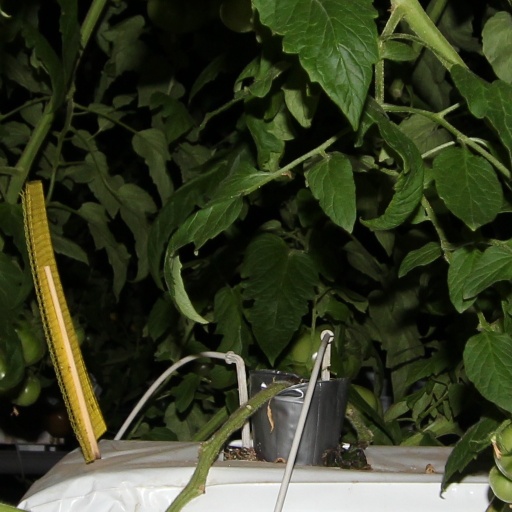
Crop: tomato